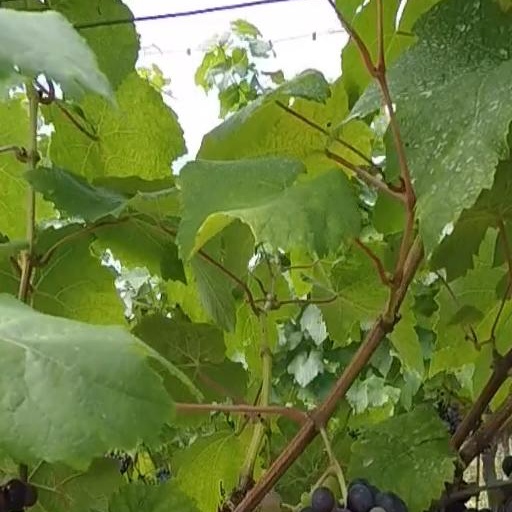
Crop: grape